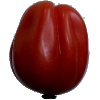
Label: tomato_heart